Maurice Quentin

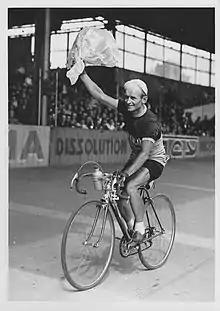
Maurice quentin, was a French professional road bicycle racer.

Maurice Quentin (Maizières-les-Metz, 2 June 1920 – 19 April 2013) was a French professional road bicycle racer.